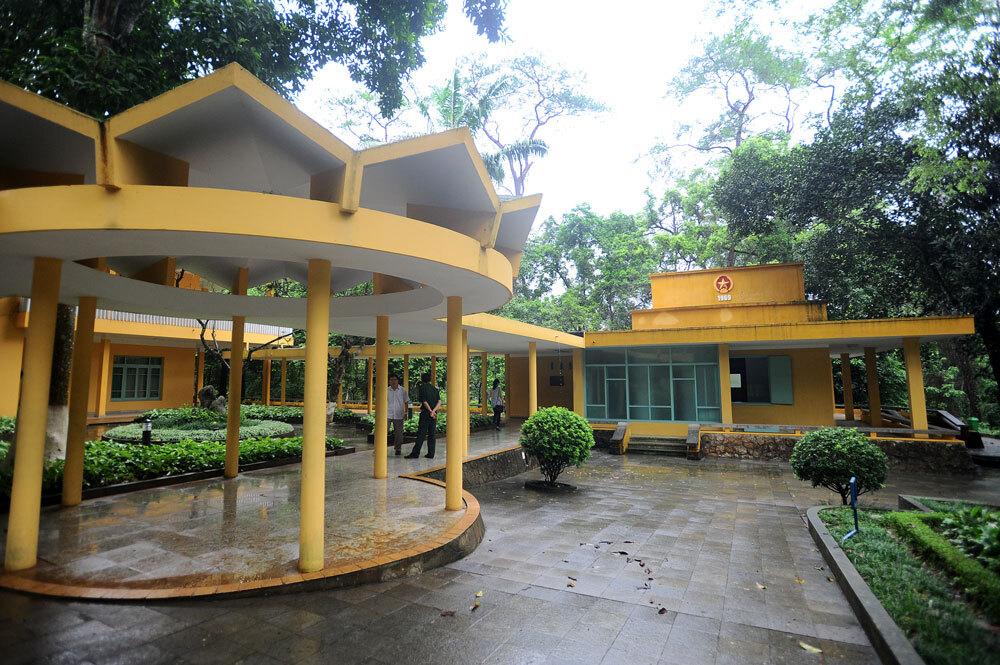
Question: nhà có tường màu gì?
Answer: màu vàng